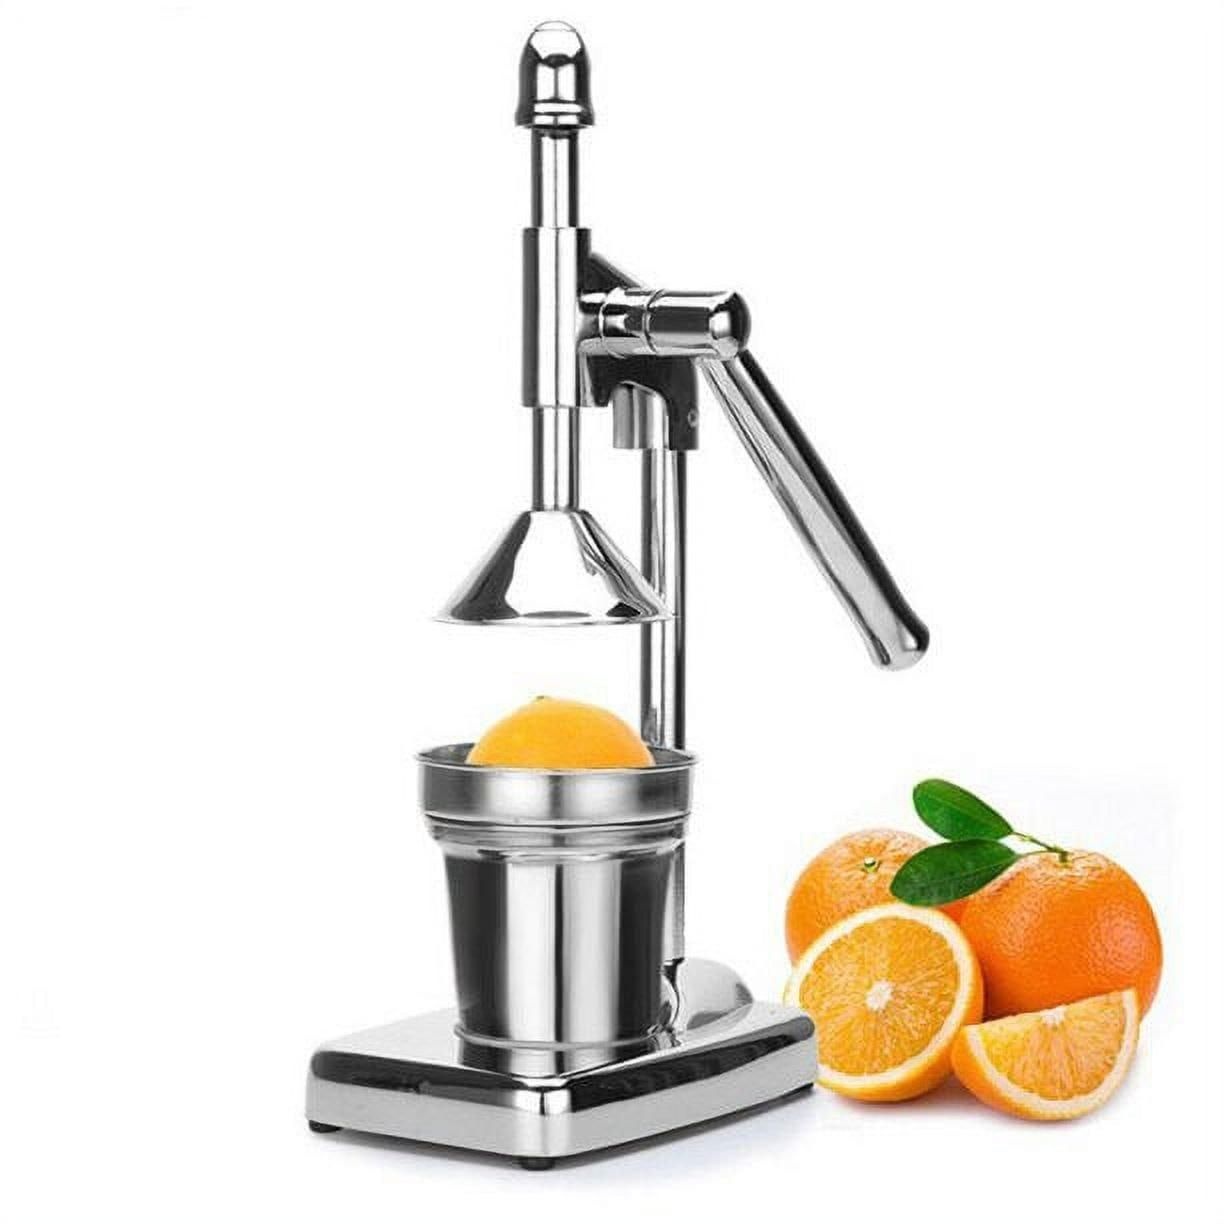
Fruit Juicer
Product Name: Fruit Juicer Package Contains: Pack of 1 Combo: Pack of 1 LBH: 38*19*15 Centimeters Weight: 2.166 Kgm New Manual Stainless Steel Juicer Household/Commercial Manual Juicer Fruit Squeezer Press Machine Juicer Press
Brand: imqj0r-wk
Category: Home & Garden > Kitchen & Dining > Kitchen Appliances > Juicers